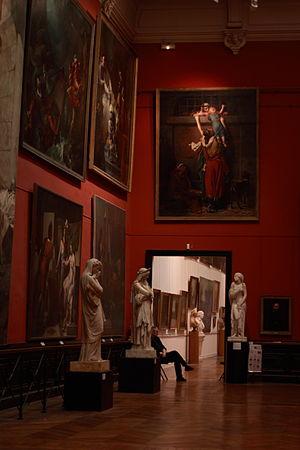
Salon rouge, musée des Augustins
Le musée des Augustins est le musée des beaux-arts de Toulouse en Haute-Garonne. Créé par décision du 23 décembre 1793 et ouvert en 1795, il est abrité dans l'ancien couvent des Augustins de Toulouse. Il rassemble des collections importantes de peinture et de sculpture.